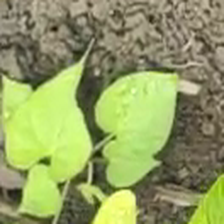
Weed species: Obscure_morning _glory(Ipomoea obscura)